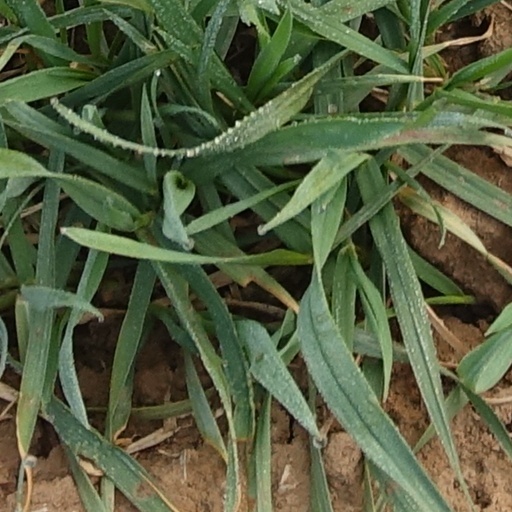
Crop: wheat